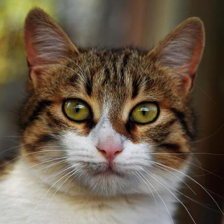
Label: animals